AS Roma

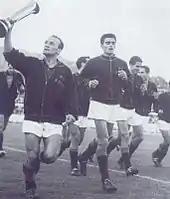
Club captain Giacomo Losi with the Inter-Cities Fairs Cup in 1960–61

After a slump in league form and the departure of high key players, Roma eventually rebuilt their squad, adding goalscorers such as the Argentine Enrique Guaita. Under the management of Luigi Barbesino, the Roman club came close to their first title in 1935–36, finishing just one point behind champions Bologna.